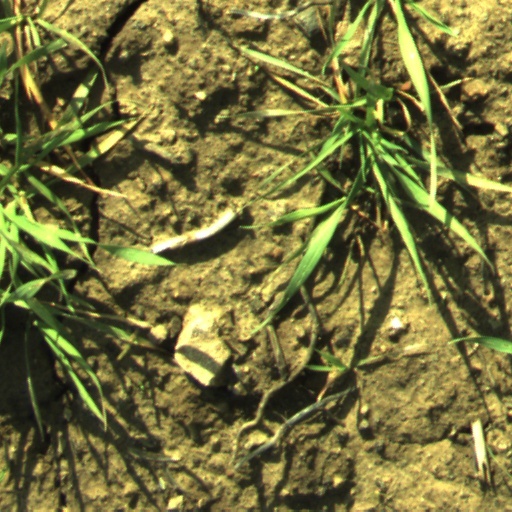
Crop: wheat